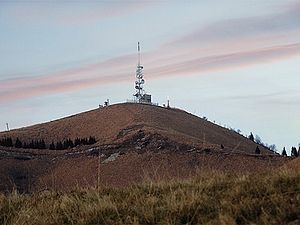
Mottarone
Mottarone
Mottarone er en bjergtop i regionen Piemonte i Italien. Toppen af Mottarone ligger 1.491 m.o.h. Bjerget ligger mellem Omegna ved Lago d'Orta og Stresa ved Lago Maggiore.